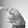
ASL letter: P